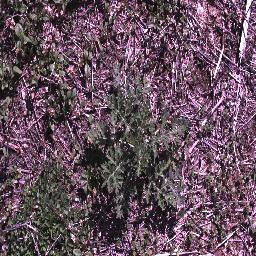
Label: parthenium